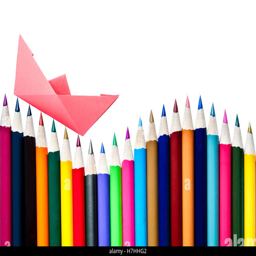
a paper boat floating on a row of color pencils isolated on white with copy space